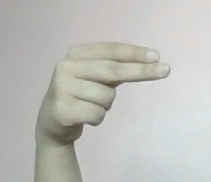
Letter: ain